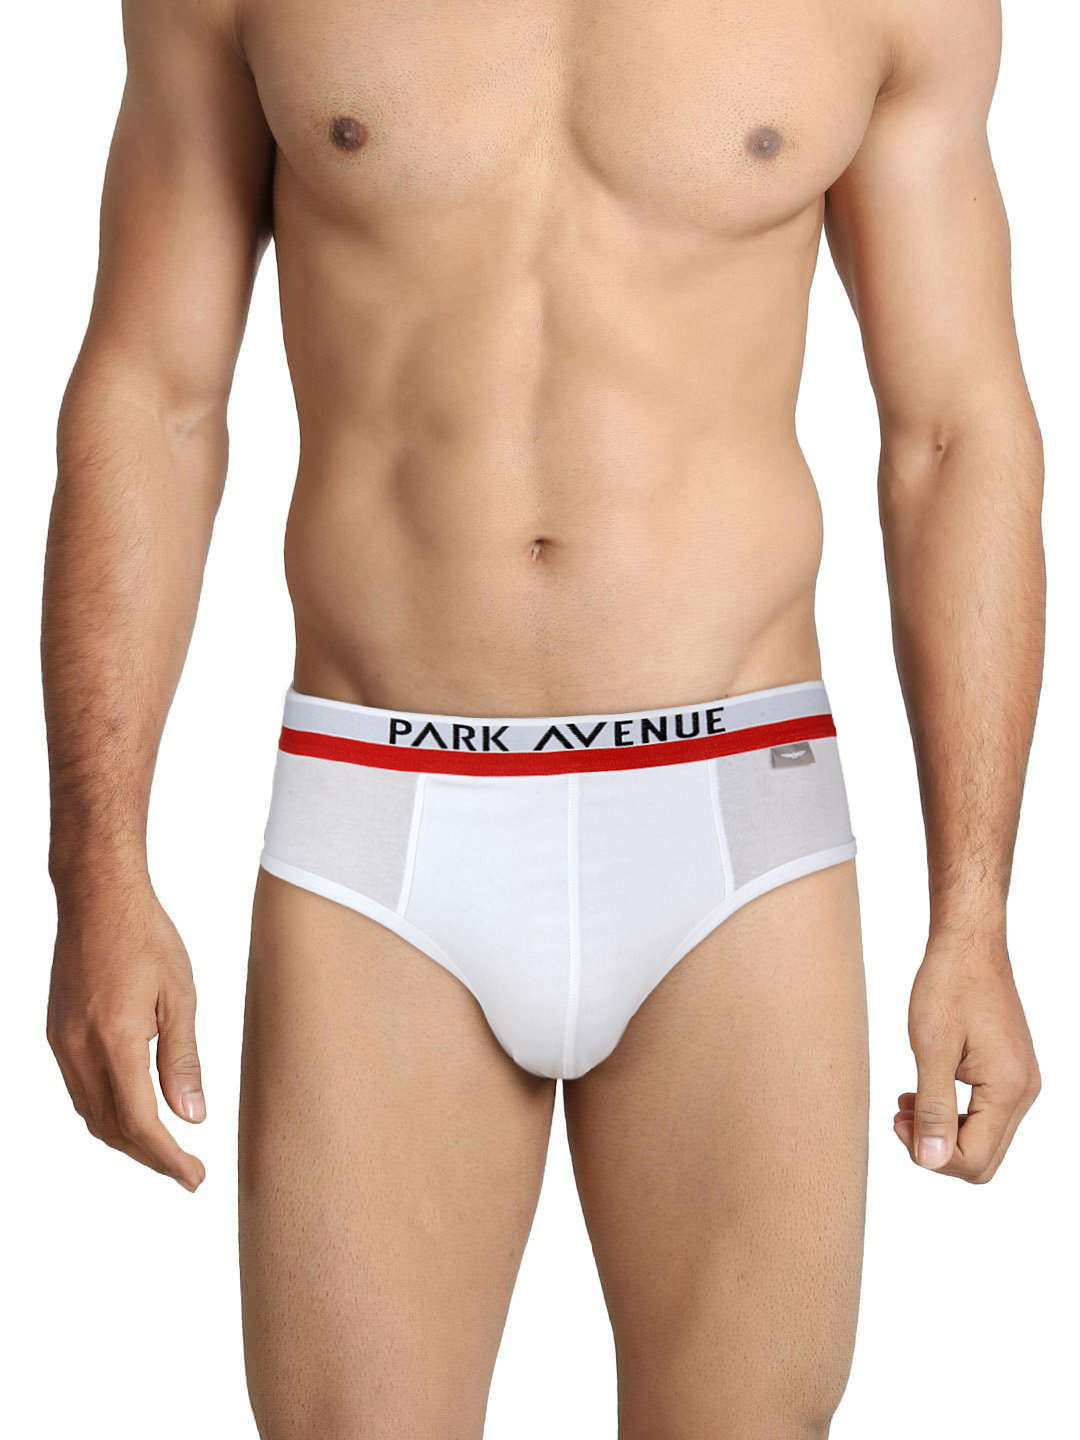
Park Avenue Men White Briefs FB001
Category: Apparel / Innerwear / Briefs
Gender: Men
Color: White
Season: Summer 2016
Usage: Casual